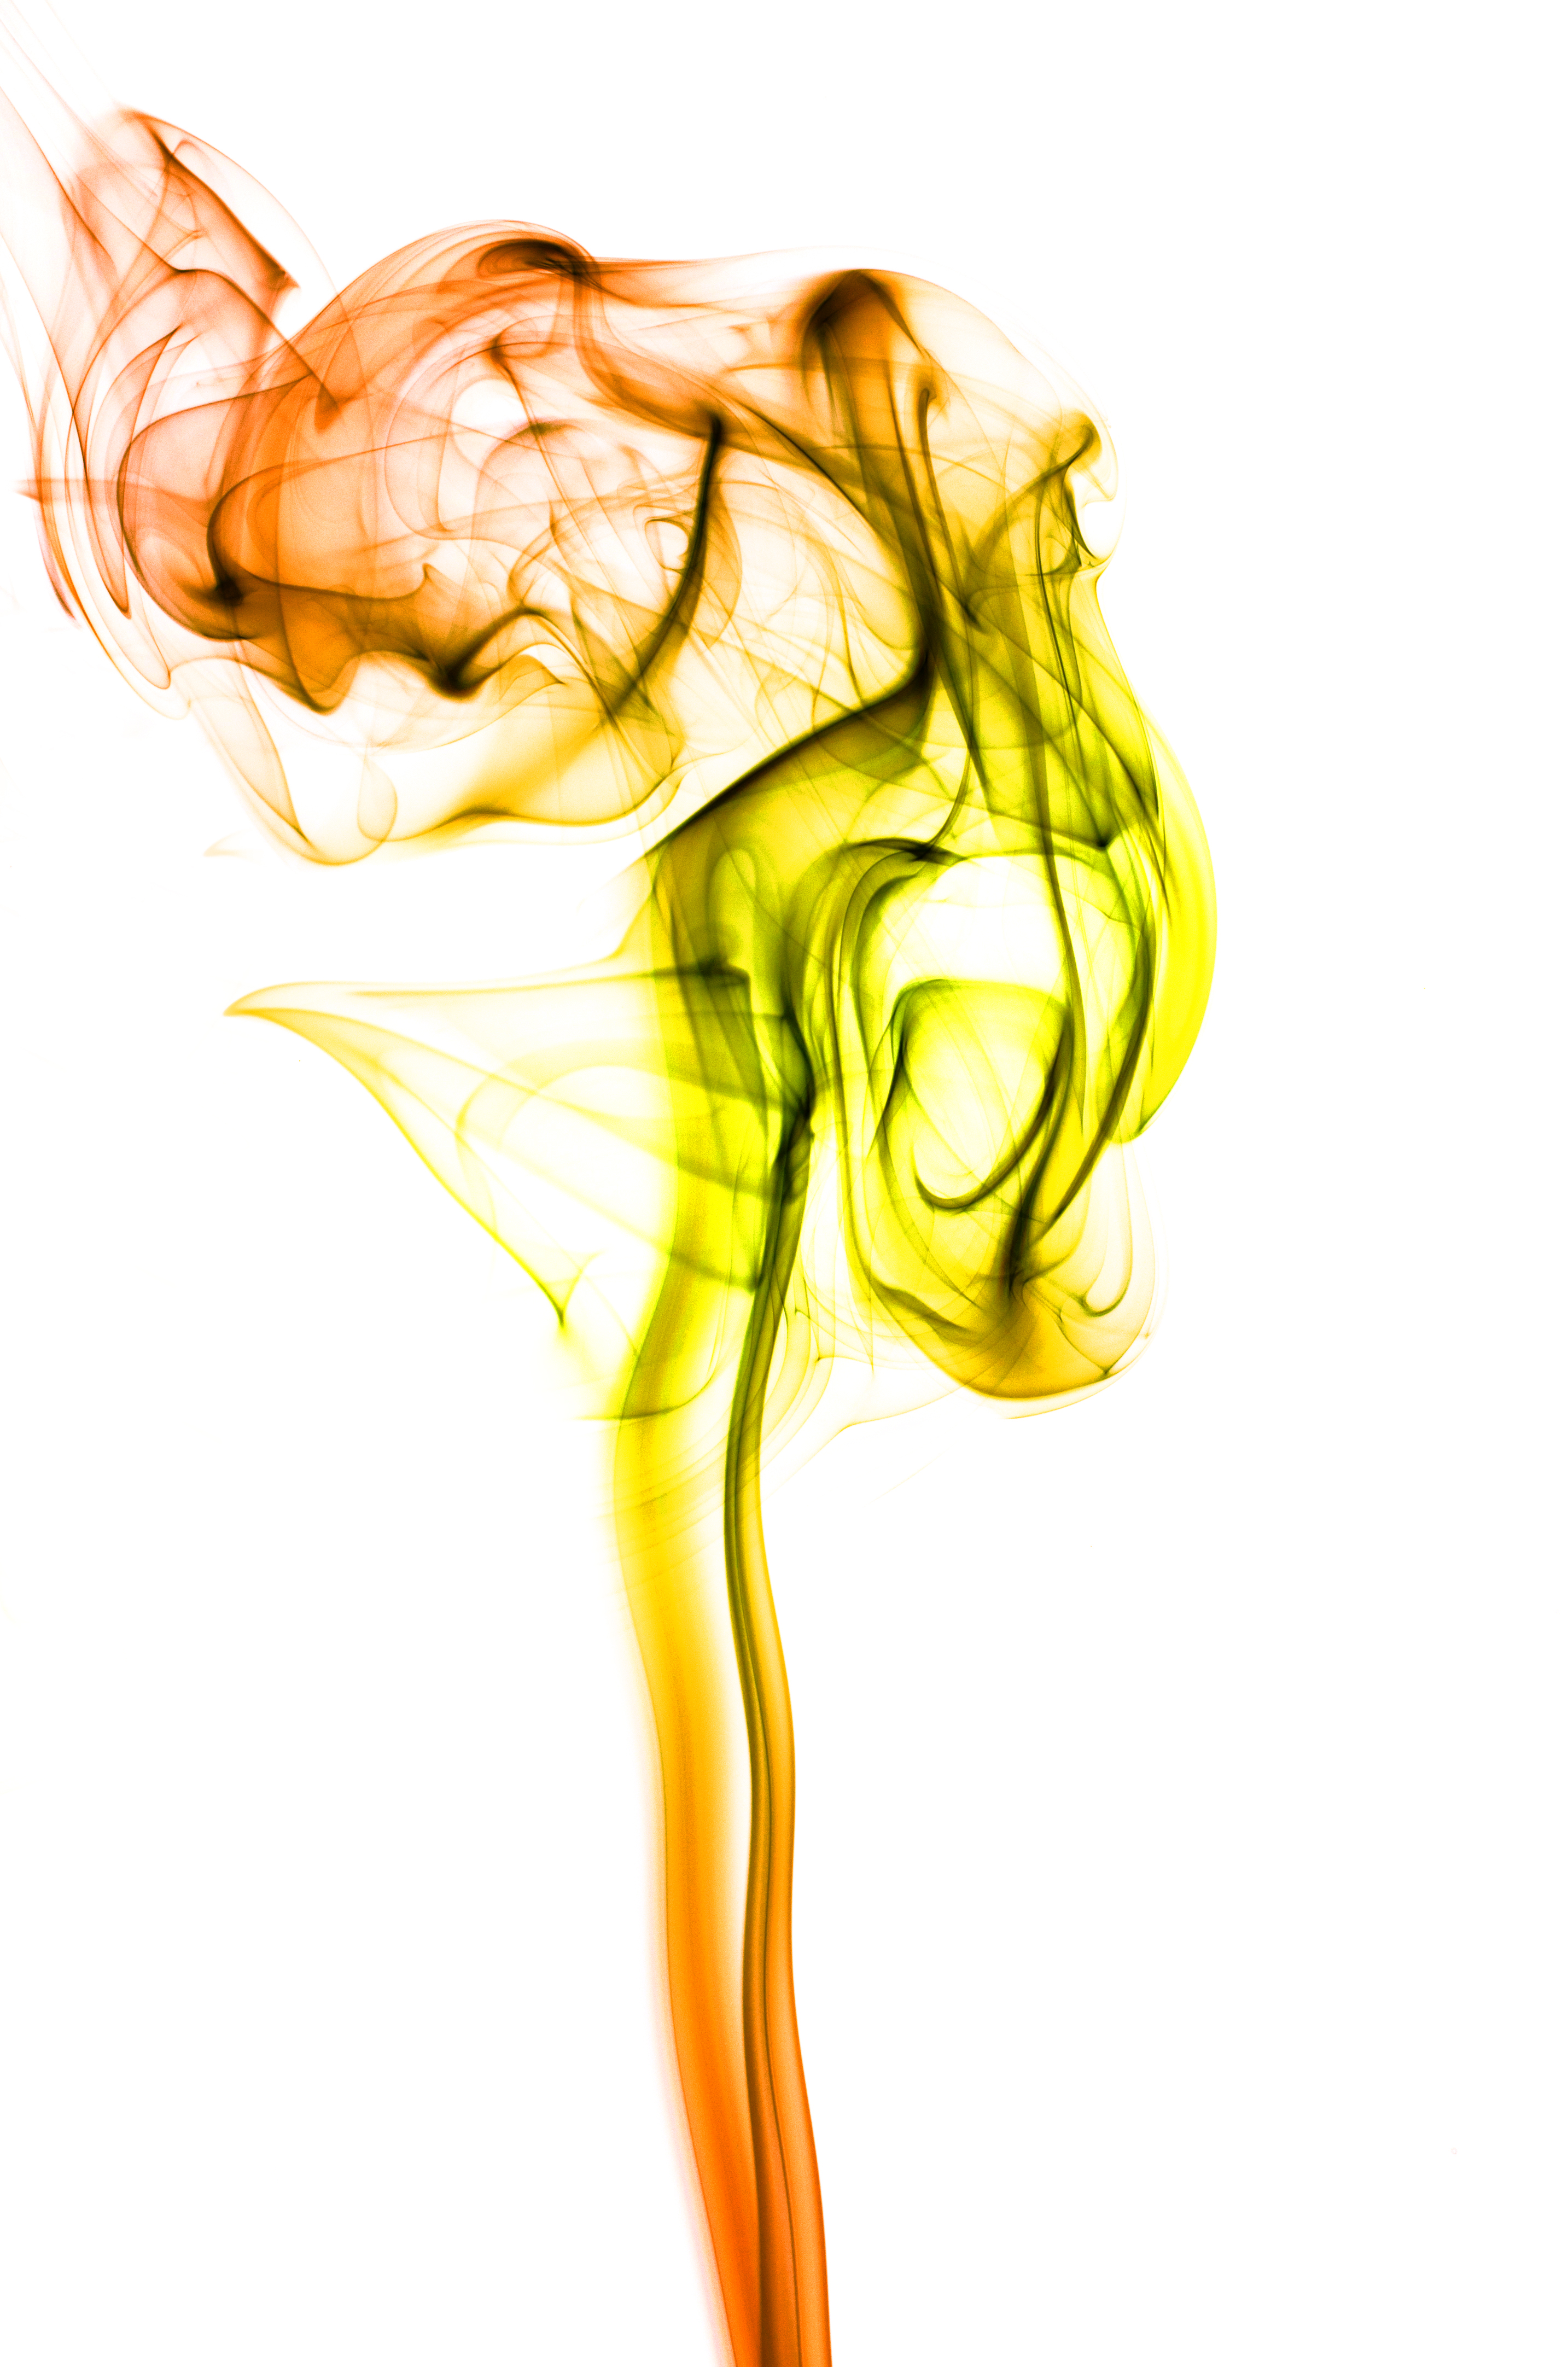
hand, abstract, smoke, orange, green, red, color, macro, micro, nikon, black, colorful, yellow, arm, muscle, human body, colour, colors, background, sketch, drawing, illustration, head, colours, organ, 40mm, d7000, rauch, cartoon, sense, figure drawing